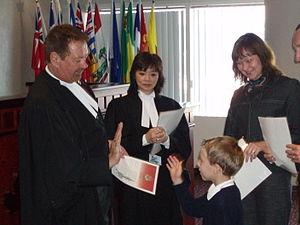
La citoyenneté canadienne, également désignée comme la nationalité canadienne, est un statut juridique conférant à une personne physique des droits et des responsabilités particuliers au Canada. Sa création en 1947, avec l’entrée en vigueur de la première Loi sur la citoyenneté canadienne, est un jalon important du processus d’indépendance du Canada par rapport au Royaume-Uni. La nationalité canadienne est désormais régie par la Loi sur la citoyenneté de 1977, qui a subi plusieurs amendements importants depuis son entrée en vigueur. Les tribunaux fédéraux ont également contribué, par leur jurisprudence, à préciser la définition légale de la citoyenneté canadienne.